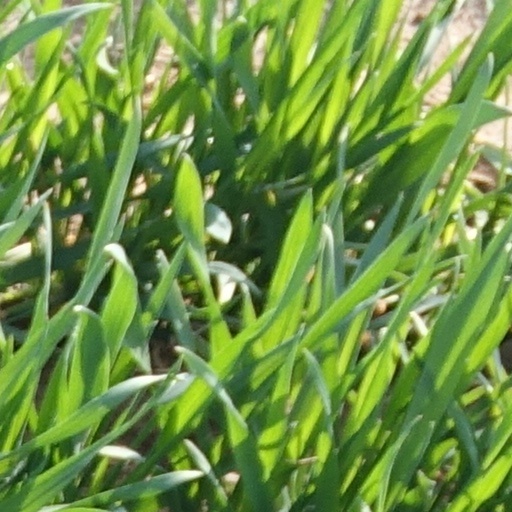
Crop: wheat